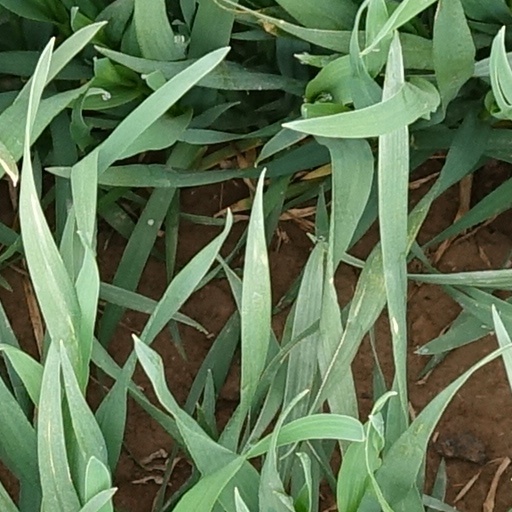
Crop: wheat